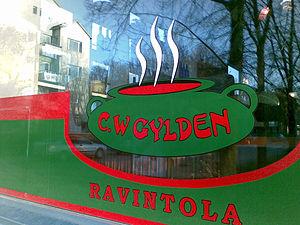
Vitrine de restaurant à Lauttasaari, en Finlande.
Une vitrauphanie est un autocollant destiné à être appliqué sur une vitre, une vitrine, et à être vu de l'extérieur. Le terme de vitrauphanie est un néologisme forgé au XIXᵉ siècle avec vitre et la racine grecque phanos, « clair, lumineux, brillant ».
Lauttasaari, terme finnois signifiant en français « Île du Bac », en suédois Drumsö, est une île du golfe de Finlande située à l'ouest du centre-ville d'Helsinki, la capitale finlandaise. Elle constitue avec quelques îlots avoisinants un quartier et un district de cette municipalité, dont elle dépend administrativement. Avec plus de 20 000 habitants, c'est la deuxième île la plus peuplée du pays.